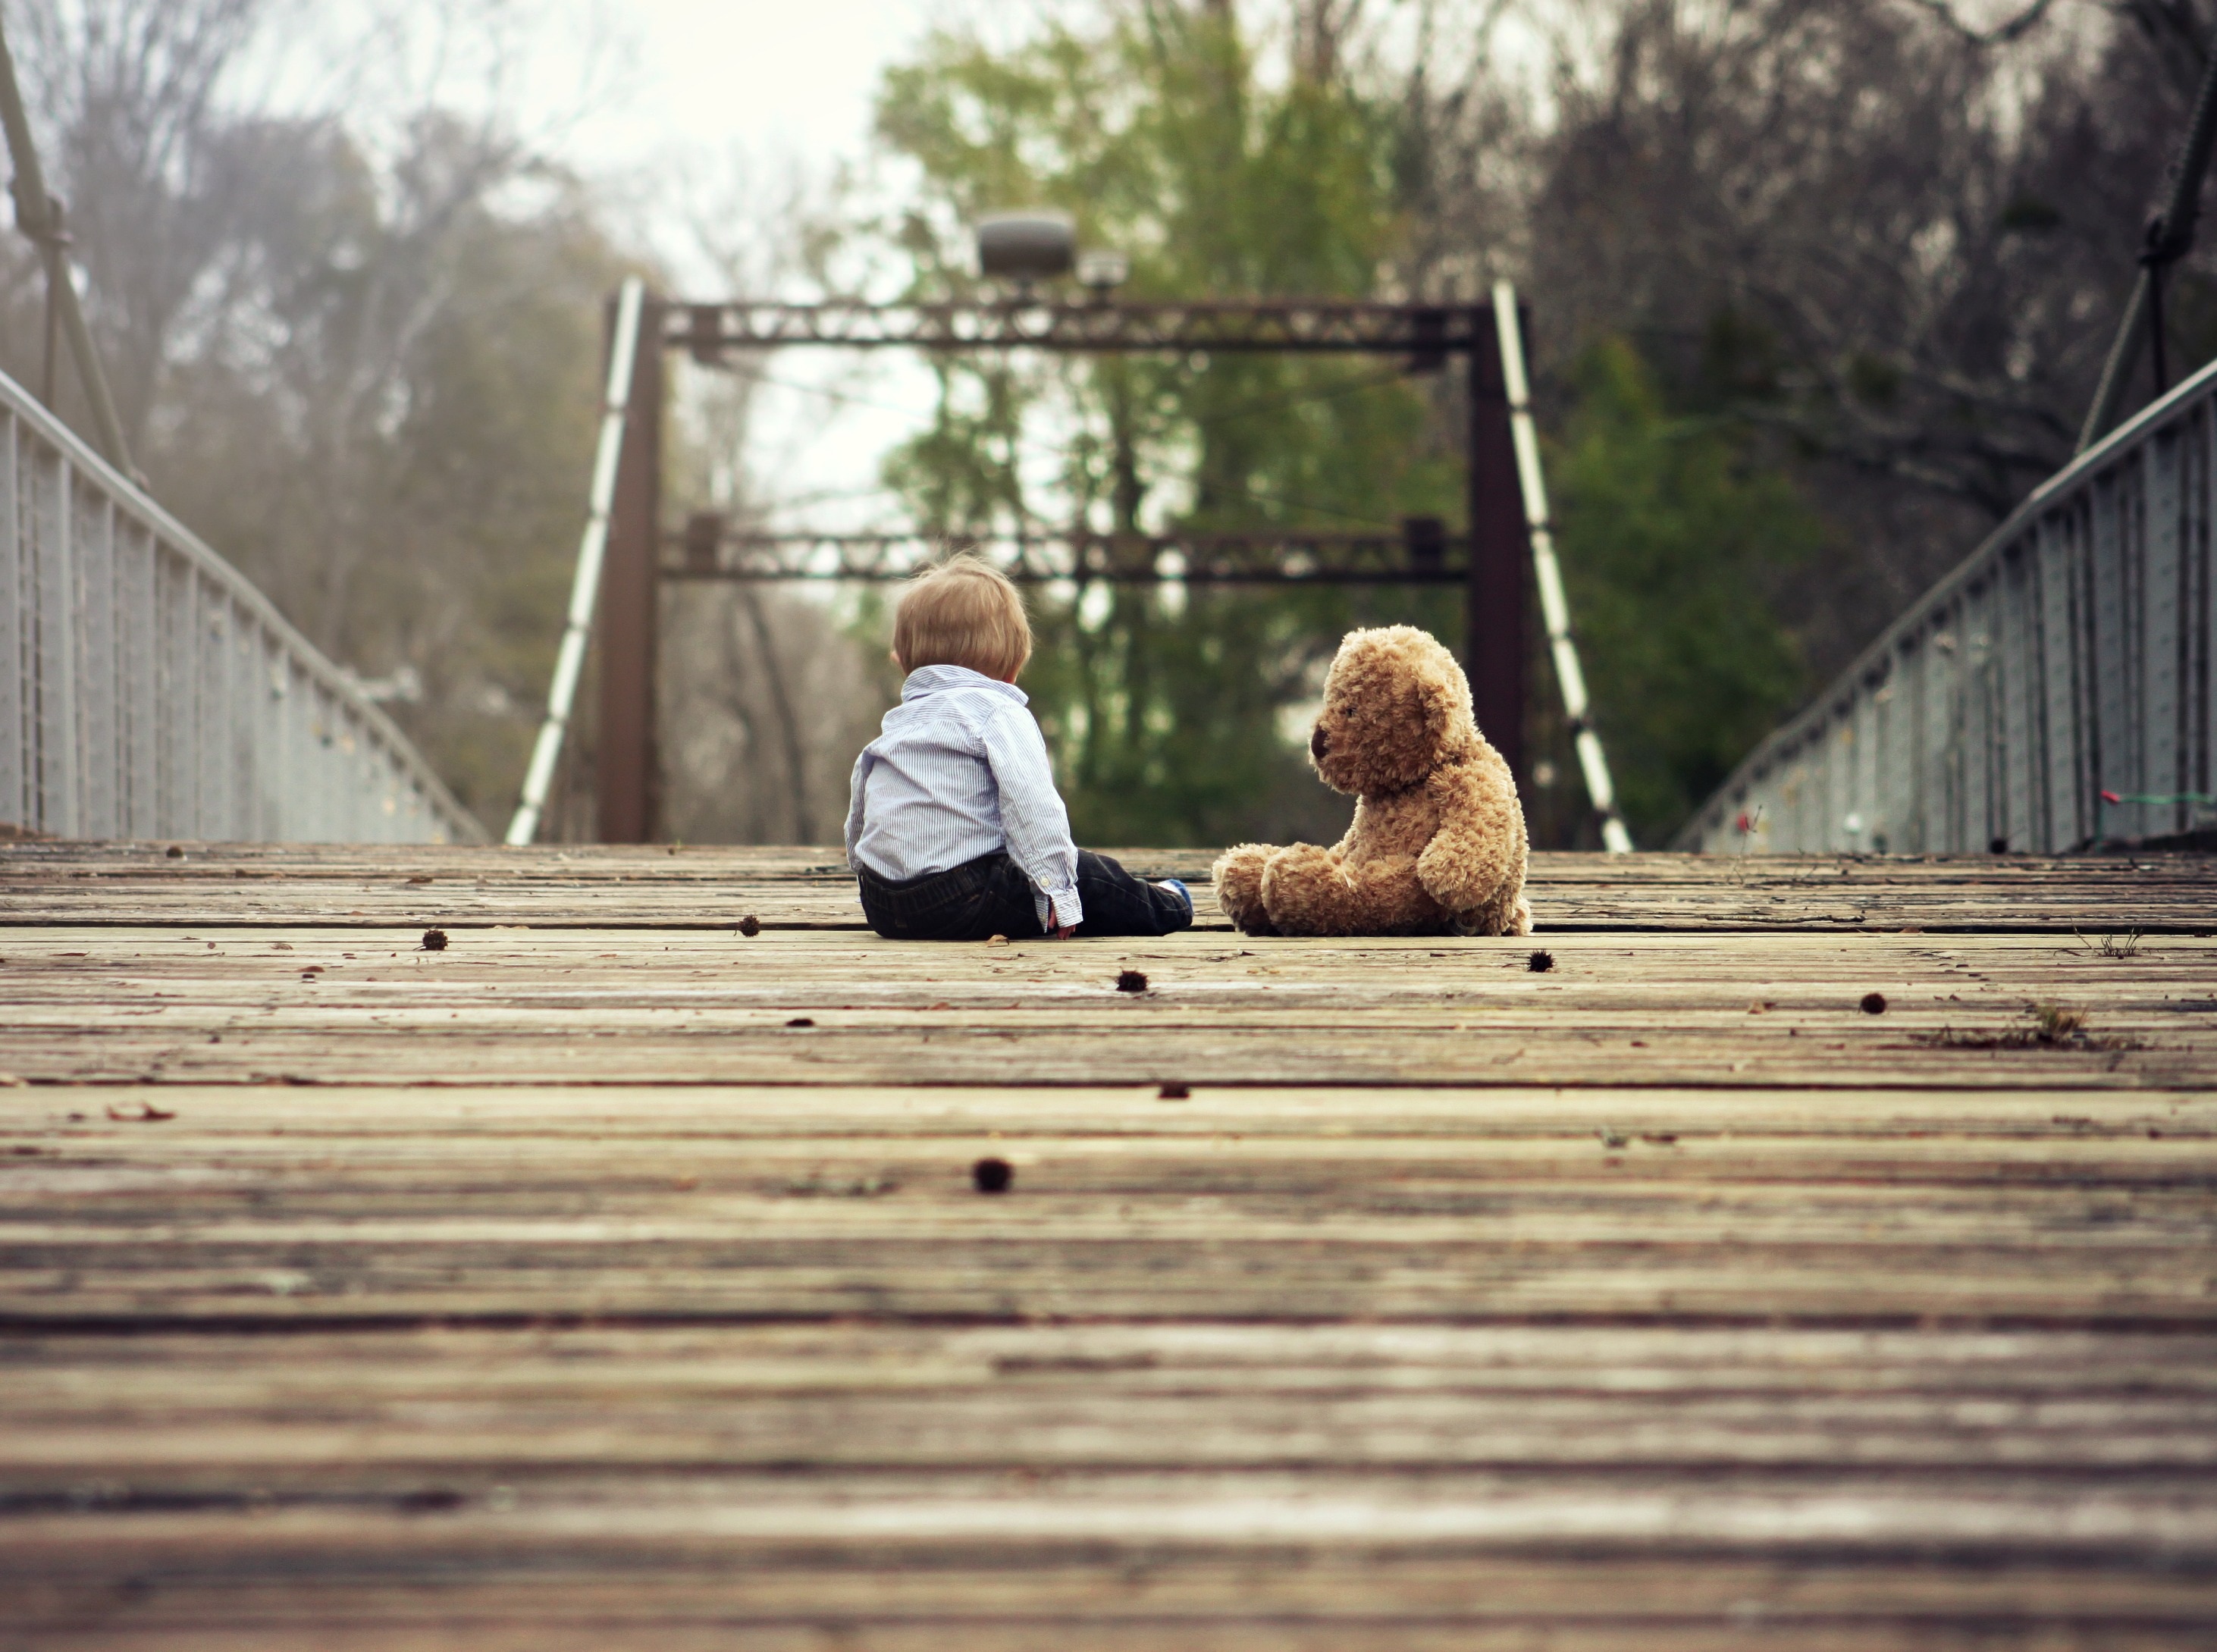
wood, bridge, sweet, morning, boy, bear, love, sitting, small, child, baby, happy, photograph, adorable, teddy